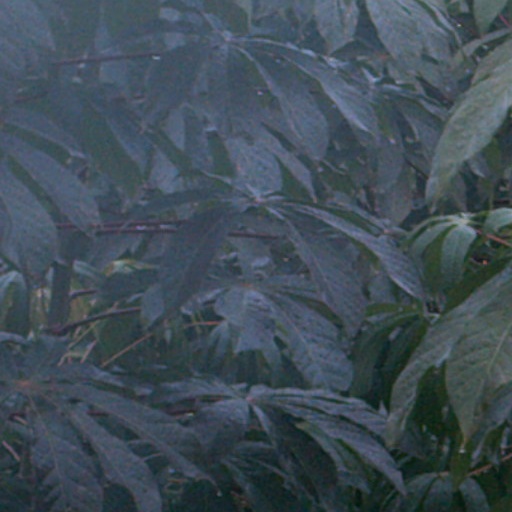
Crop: cassava